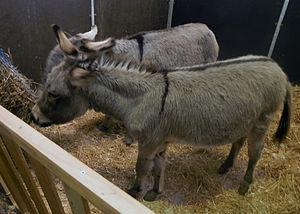
L’âne sarde ou âne de Sardaigne, nommé asino sardo en italien, molente en sarde, est une race d’âne italienne originaire de Sardaigne. C'est un âne de petite taille caractérisé par sa robe grise et sa bande cruciale sur le dos. Il a longtemps été utilisé pour tous les travaux agricoles de l'île et pour les transhumances. Les effectifs de la race sont de nos jours très réduits. L'Associazione per la Tutela dell'Asino Sardo est l'association chargée de la sauvegarde de l'âne sarde.